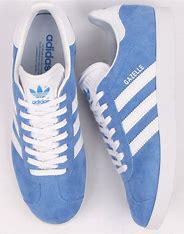
Brand: Adidas
Model: Gazelle Bold